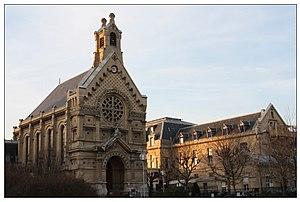
L'hôpital Saint-Louis de Saint-Germain-en-Laye
Ce tableau présente la liste de tous les monuments historiques classés ou inscrits dans la ville de Saint-Germain-en-Laye, Yvelines, en France.
Le centre hospitalier intercommunal de Poissy-Saint-Germain-en-Laye est situé à Poissy et Saint-Germain-en-Laye. Comme tous les hôpitaux intercommunaux d'Île-de-France, il est indépendant de l'Assistance publique - Hôpitaux de Paris.